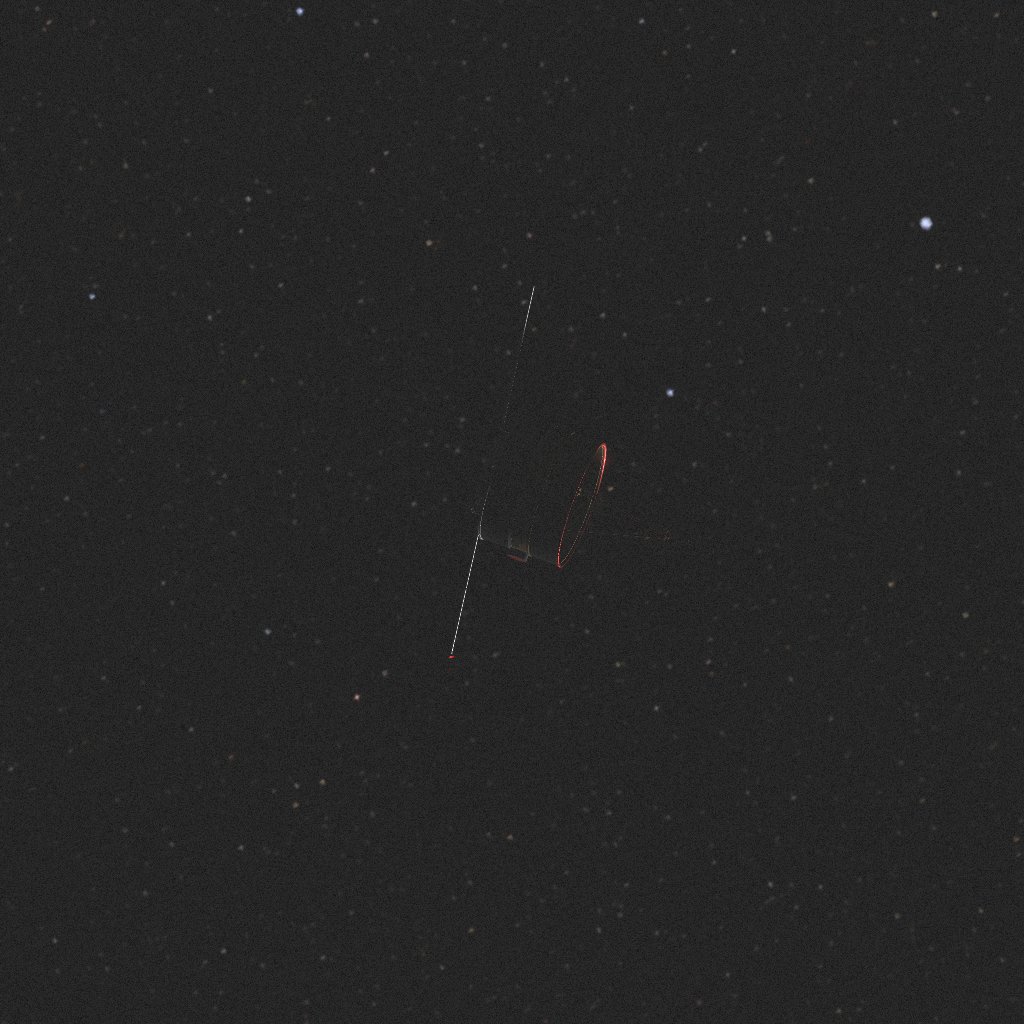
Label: double_star